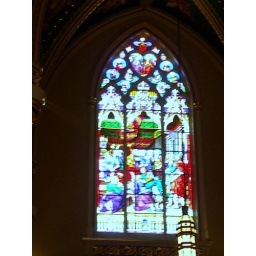
Stained glass window in the basilica.